Alfred M. Pride

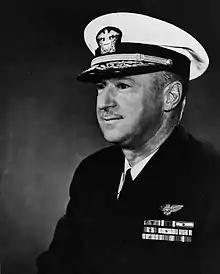
Alfred M. Pride

Alfred Melville Pride (September 10, 1897 – December 24, 1988) was a United States Navy admiral and pioneer naval aviator, who distinguished himself during World War II as an aircraft carrier commander.